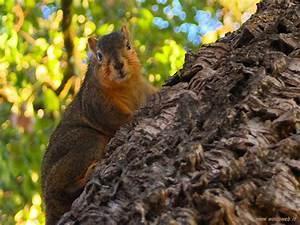
squirrel